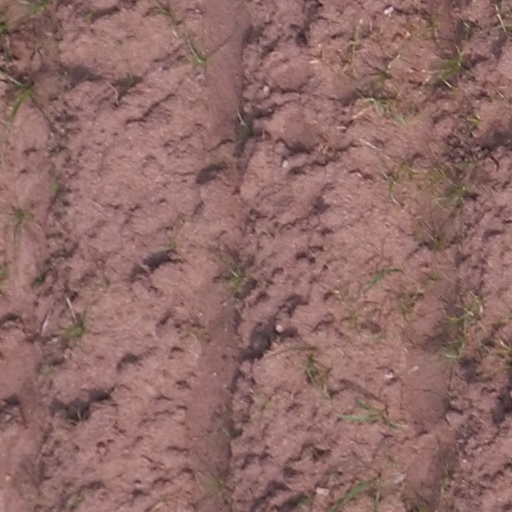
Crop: maize; corn